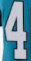
Number: 4